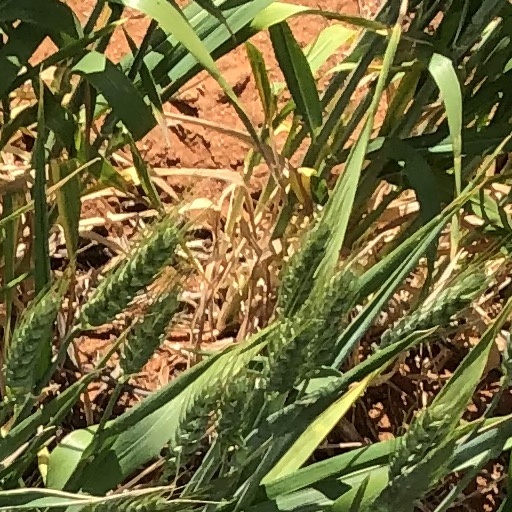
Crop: wheat